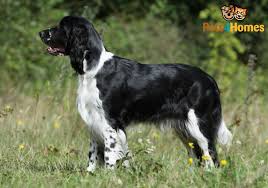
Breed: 276-n000112-English_springer